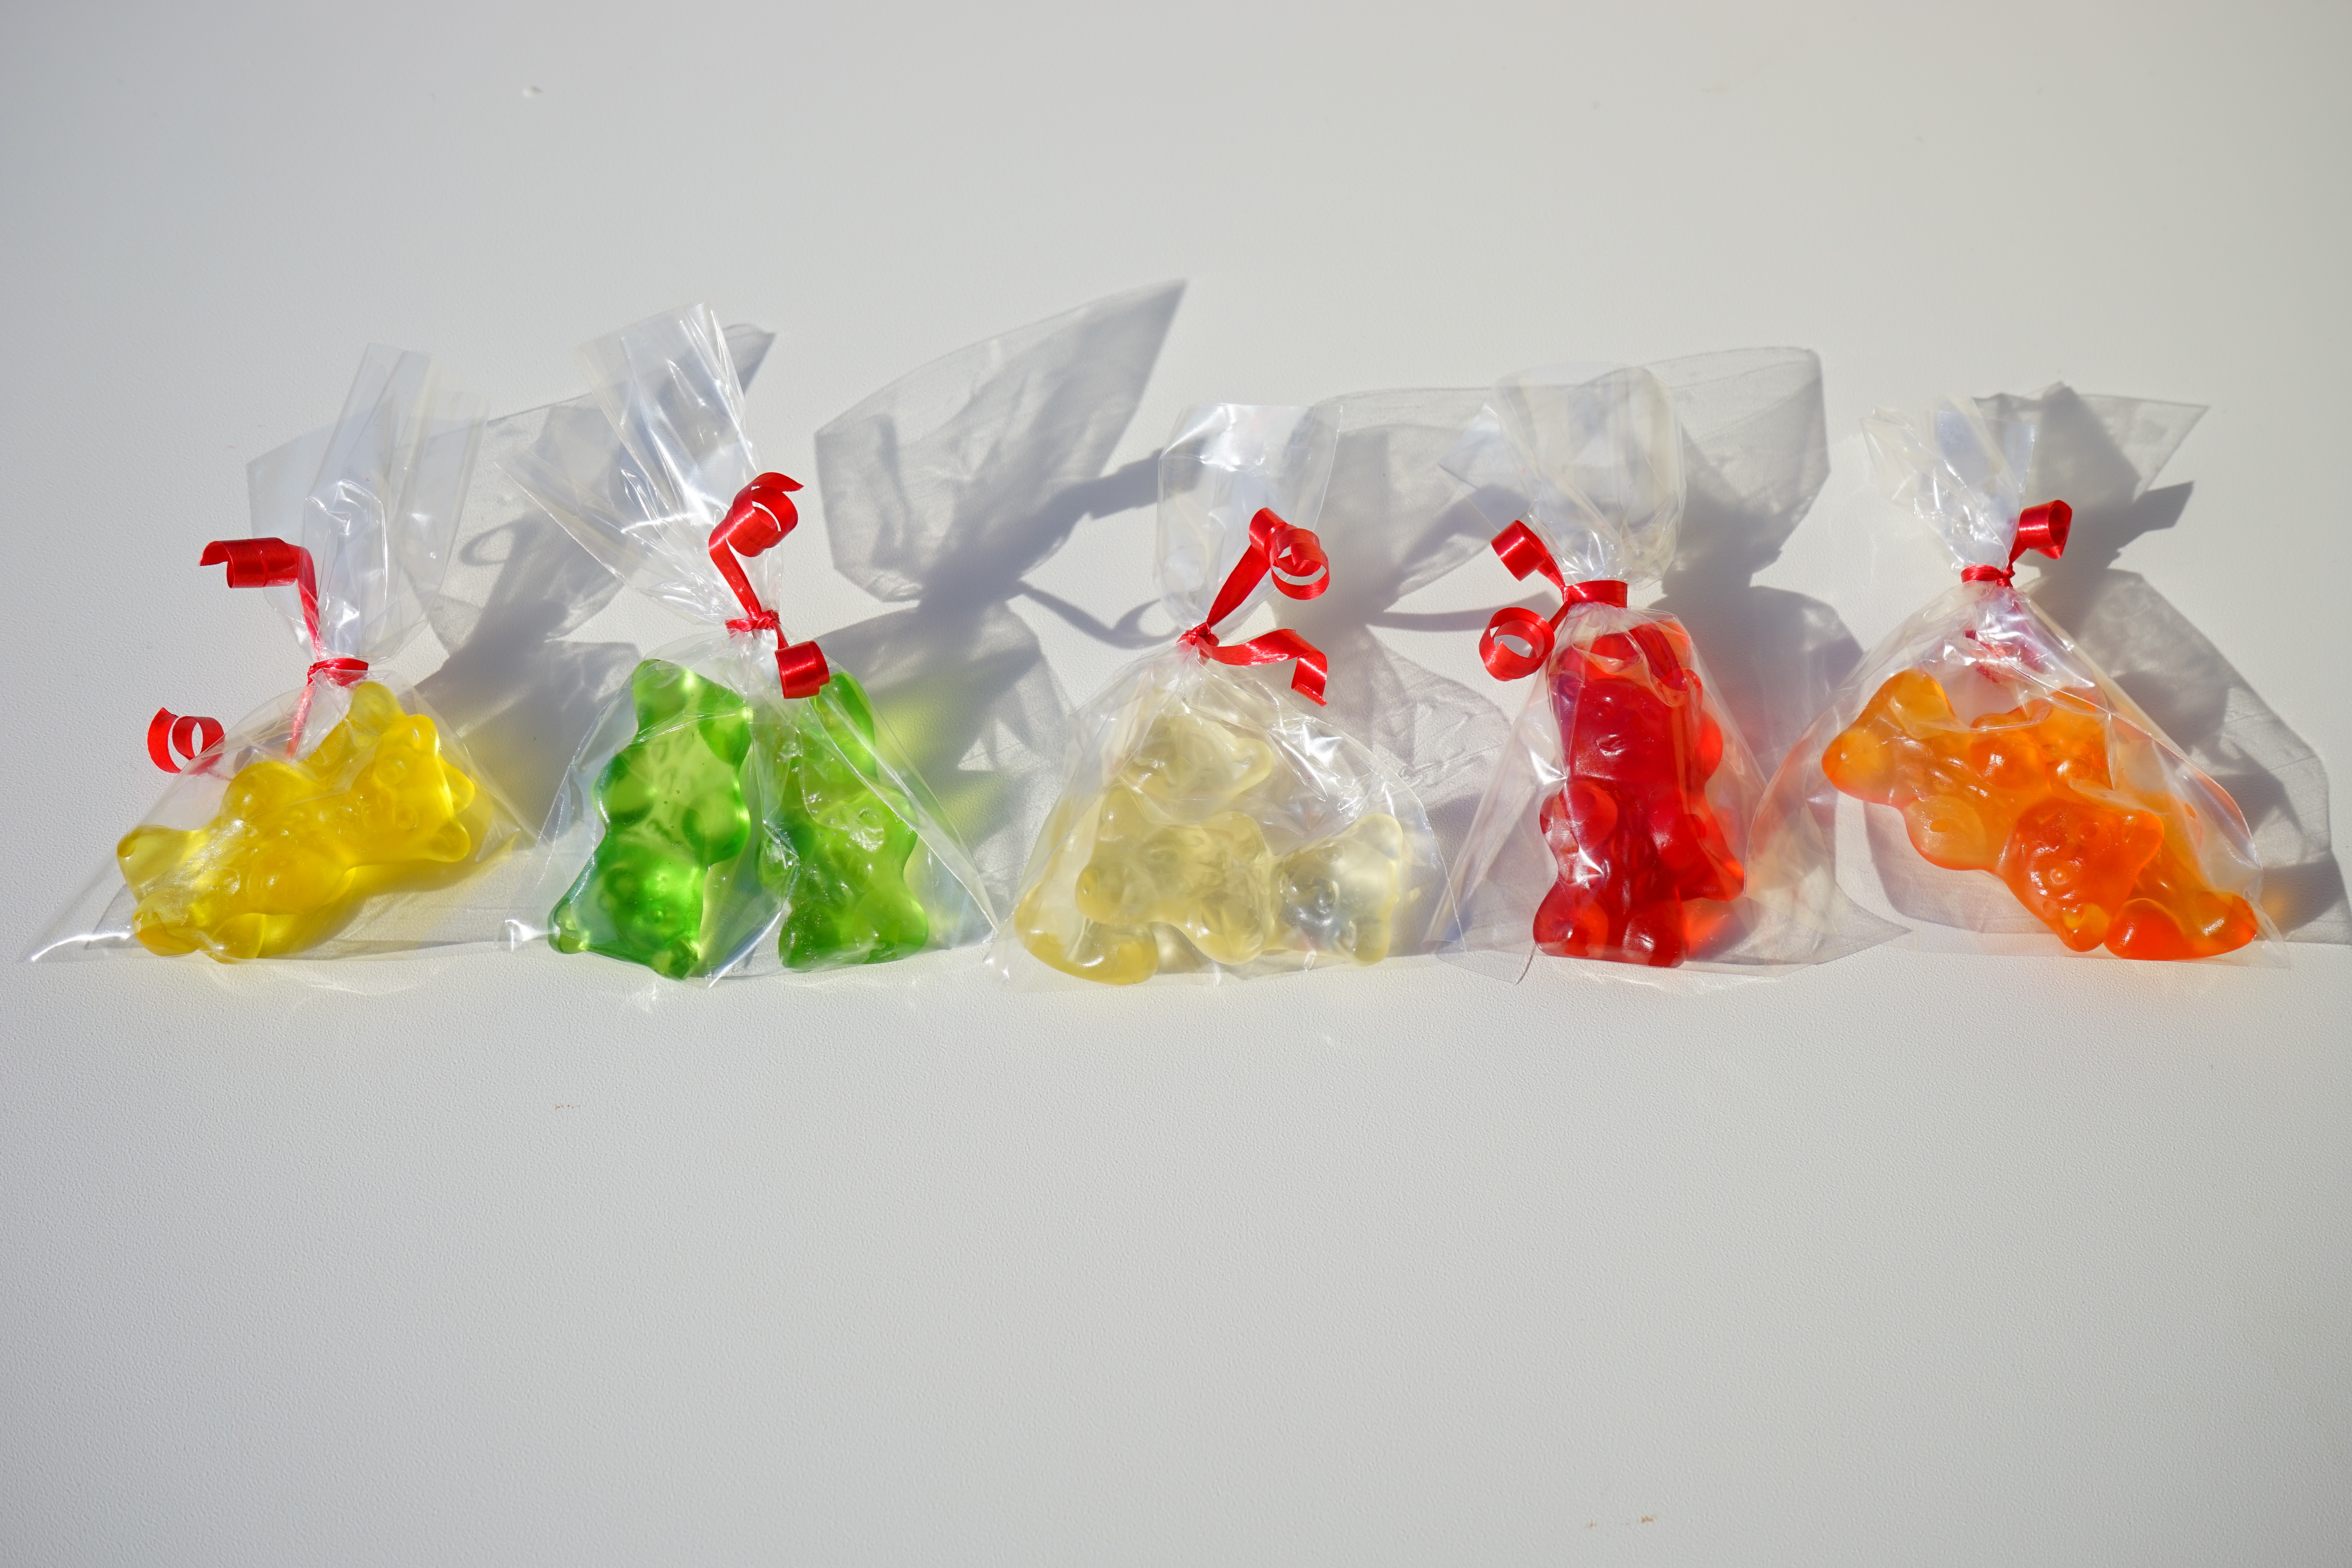
sweet, flower, petal, bear, gift, food, color, colorful, dessert, delicious, bears, candy, packed, sweetness, confectionery, nibble, gelatin, haribo, gummib rchen, mitbringsel, gummi bears, fruit gums, fruit jelly, cellophane, gummi candy, sachets, gold bears